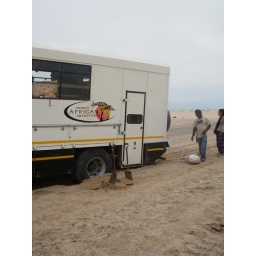
The truck got bogged in the sand when we stopped fro lunch one day!